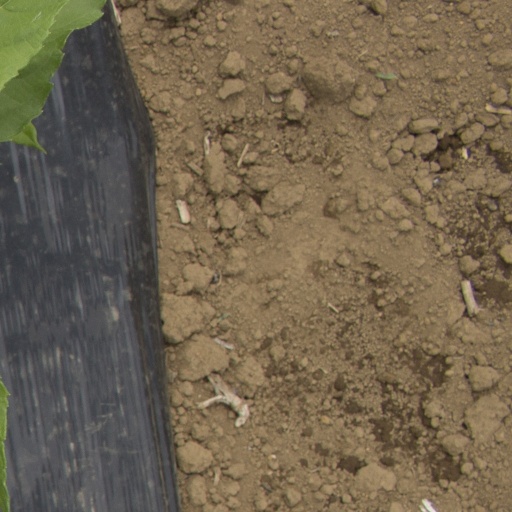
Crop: Jerusalem artichoke